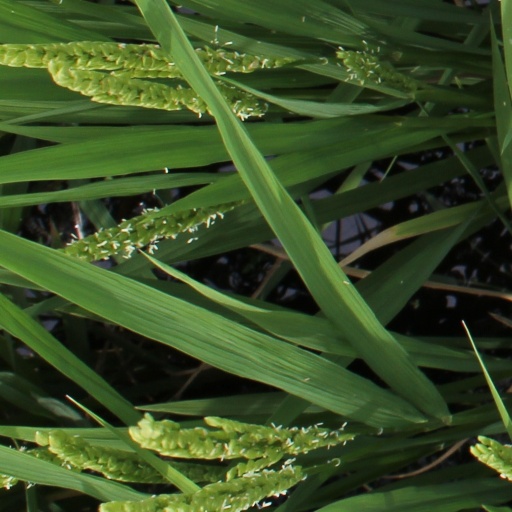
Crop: rice